Ternatean–Portuguese conflicts

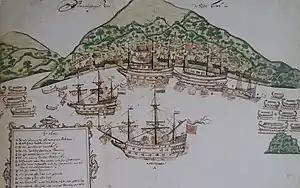
Image of Tidore town in 1601, with Spanish and Dutch ships engaged in a fight. A mosque, a Catholic church and a small fortress can be seen.

The swift Ternatan and Dutch triumph was short-lived, since a large Spanish expedition under Pedro Bravo de Acuña, including a Portuguese contingent, was dispatched from Manila in 1606 and quickly overran Ternate. In the aftermath of the victory, it was decided that Spain rather than Portugal would henceforth control Ternate, although the clove trade was left to the Portuguese. This event, too, did in no way decide the competition between the Dutch-Ternate and Spain-Tidore alliances. Already in the next year 1607, the Dutch East India Company established a stronghold on the east coast of Ternate. This was followed by several decades of warfare and European colonial rivalry, until the Spanish finally decided to leave the Moluccas altogether in 1663. In this struggle, however, the Portuguese had a limited role. They tried to organize a joint expedition with the Spanish to defeat the Dutch in Maluku in 1615, but it failed at inception, and the Portuguese were henceforth active only as merchants in the spice trade.